Northern Cape

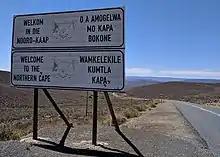
Sign along R354 welcoming motorists into the Northern Cape from the Western Cape. The sign is in Afrikaans (top left), English (bottom left), Tswana (top right), and Xhosa (bottom right)

The Northern Cape Province is divided into five district municipalities. The district municipalities are in turn divided into 27 local municipalities: